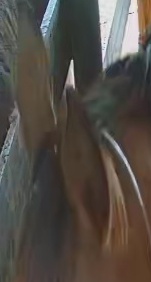
Face region: ears (position_of_ears)
Pain indicator: not_present